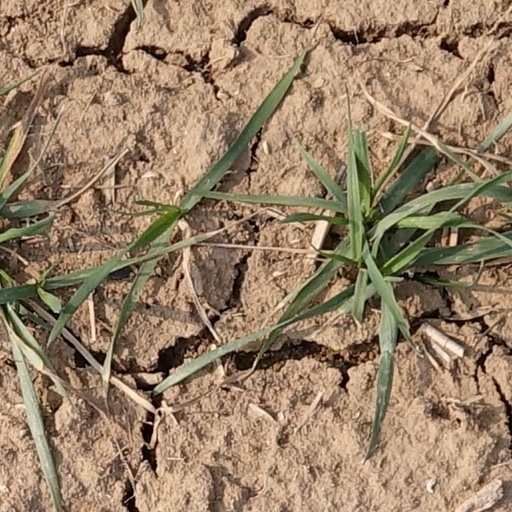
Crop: wheat